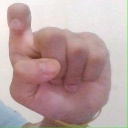
अक्षर: इ